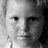
Emotion: neutral